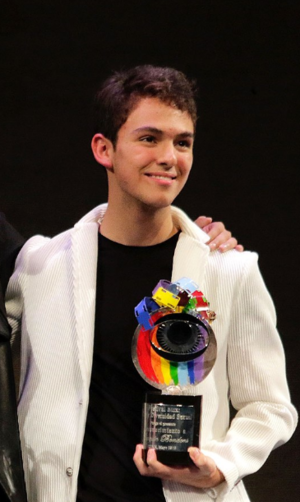
Joaquín Bondoni Gress est un chanteur, auteur-compositeur et acteur mexicain, connu pour son rôle dans la telenovela mexicaine Mi marido tiene más familia et Juntos el corazón nunca se equivoca comme Cuauhtémoc "Temo" López, et connu aussi pour être ex-membre du groupe mexicain Tres 8 Uno.